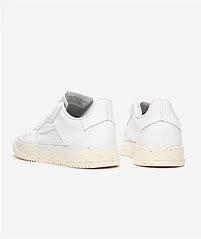
Brand: Adidas
Model: SC Premiere